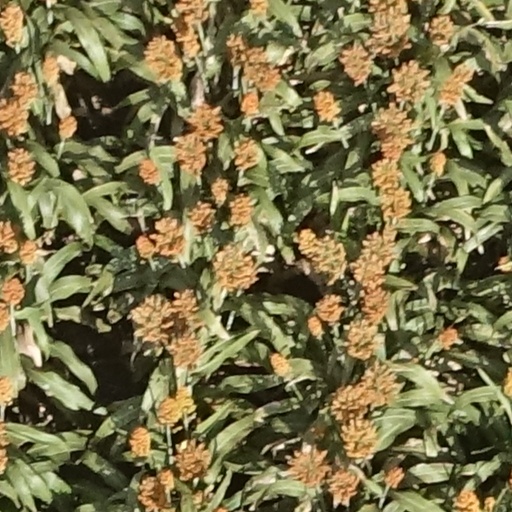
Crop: sorghum